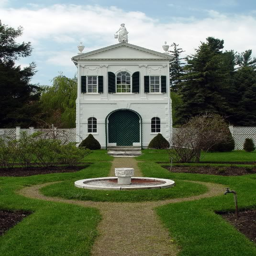
was designed by architect and is now located on the grounds .